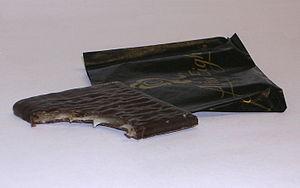
After Eight est une marque commerciale de confiseries d'origine britannique composées d'une fine feuille de chocolat noir fourrée d'une crème à la menthe créée en 1962 par la société Rowntree's, intégrée en 1988 au conglomérat suisse Nestlé.